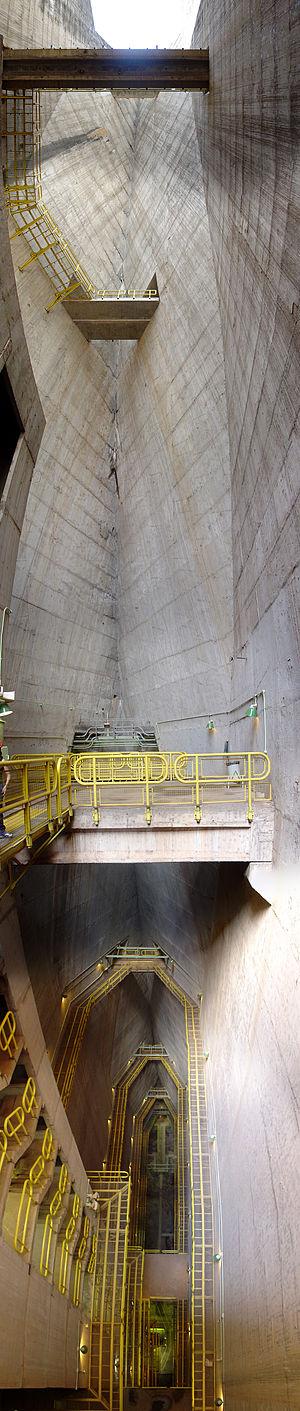
SVP, rendez cette description accessible à tous en la traduisant dans plusieurs langues.
Le barrage d'Itaipu correspond à la centrale hydroélectrique d'Itaipu ; il est situé sur le rio Paraná, à la frontière entre le Brésil et le Paraguay, construit par les deux pays entre 1975 et 1982. La centrale est aujourd'hui la seconde au monde en puissance installée et reste la première en quantité cumulée d'énergie produite. Son nom signifie : « la pierre qui chante » en guarani et fait référence à la petite île située sur le fleuve avant les travaux.